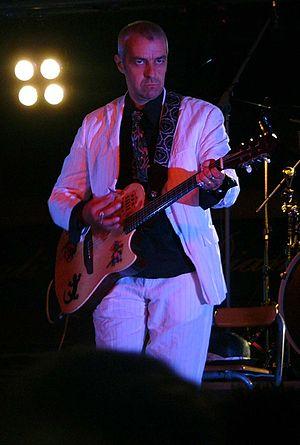
Davide Van De Sfroos est un artiste dialectal, auteur-compositeur -interprète, guitariste et écrivain italien.